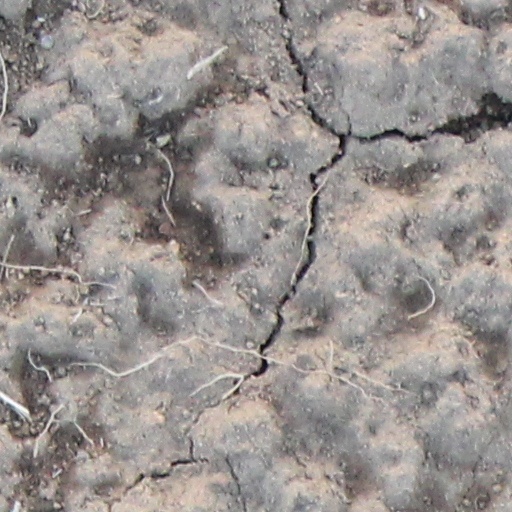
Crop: wheat